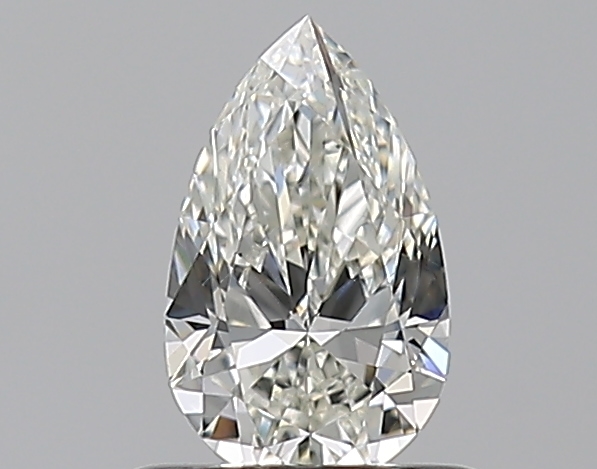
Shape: pear
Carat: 0.5
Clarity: VS2
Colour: J
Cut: EX
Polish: EX
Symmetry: VG
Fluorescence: N
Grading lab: GIA
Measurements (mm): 7.13 x 4.31 x 2.65